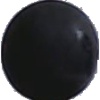
Label: blue_grape